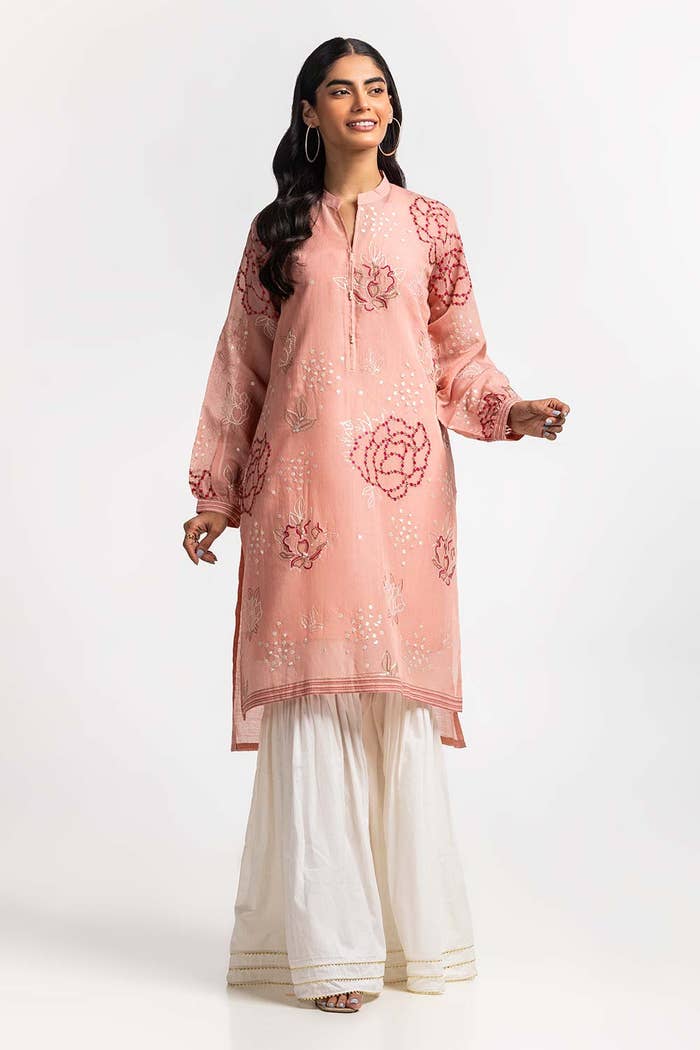
pink embroidered kurta